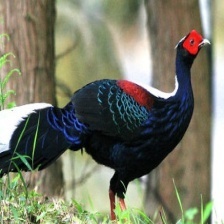
Species: SWINHOES PHEASANT
Scientific name: LOPHURA SWINHOII